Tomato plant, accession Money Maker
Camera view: vertical (180 deg); turntable rotation: 270 degrees
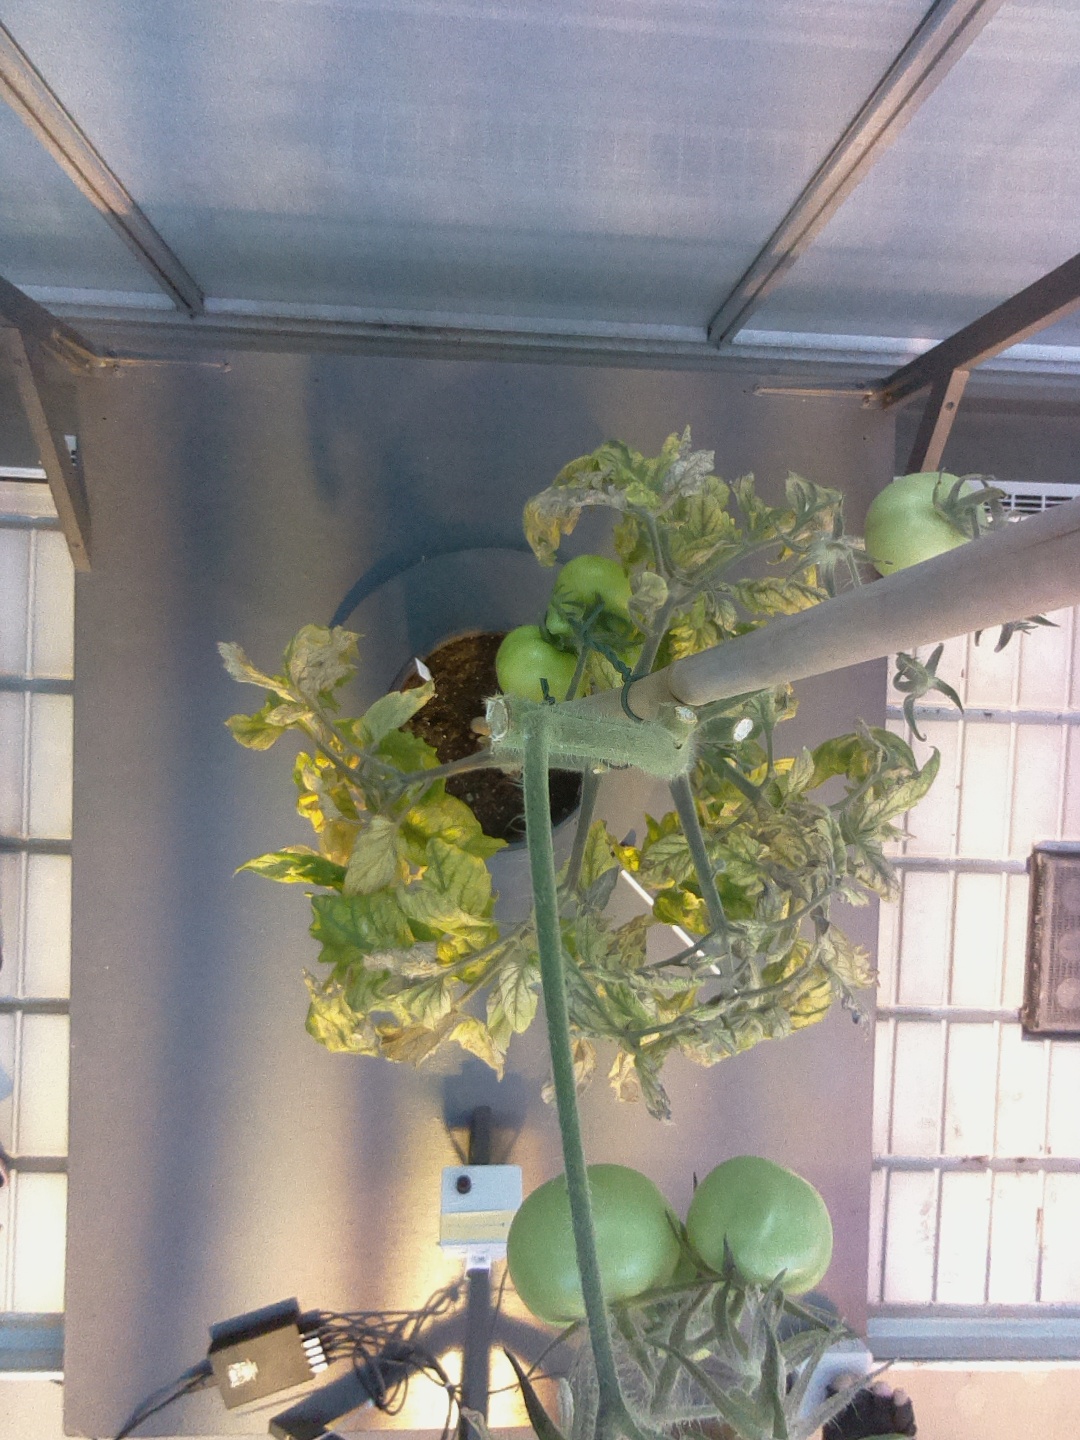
BBCH growth stage 79: 90% -100% of final fruit size